California Lutheran University

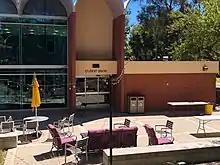
Student Union Building

As of the 2009–2010 academic year, the student government of California Lutheran University is divided into three branches, each possessing different responsibilities. The ASCLU-G (Associated Students of California Lutheran University Government) comprises the Senate, Programs Board, and Executive Cabinet. For Senate and Programs Board, there are four elected positions available per class level as well as a transfer student, recorder, and commuter student position. The Executive Cabinet is made up largely of students who have served on ASCLU-G for one or more years and contains the offices of the ASCLU President, Programs Board Director, Senate Director, Executive Recorder, and ASCLU Controller. Meetings are held Monday nights, and the entire student body is welcome to attend. Elections are held in the spring semester for all positions for the next academic year and in the fall semester to elect the four freshmen positions and any unfilled spots from the spring election.